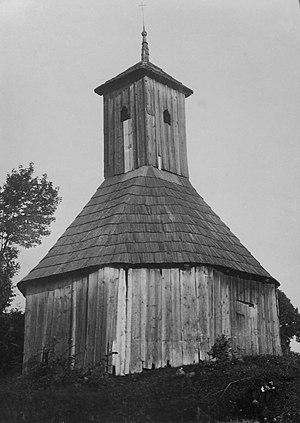
Dlouhá Třebová est une commune du district d'Ústí nad Orlicí, dans la région de Pardubice, en République tchèque. Sa population s'élevait à 1 290 habitants en 2017.